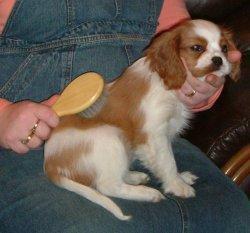
Blenheim_spaniel